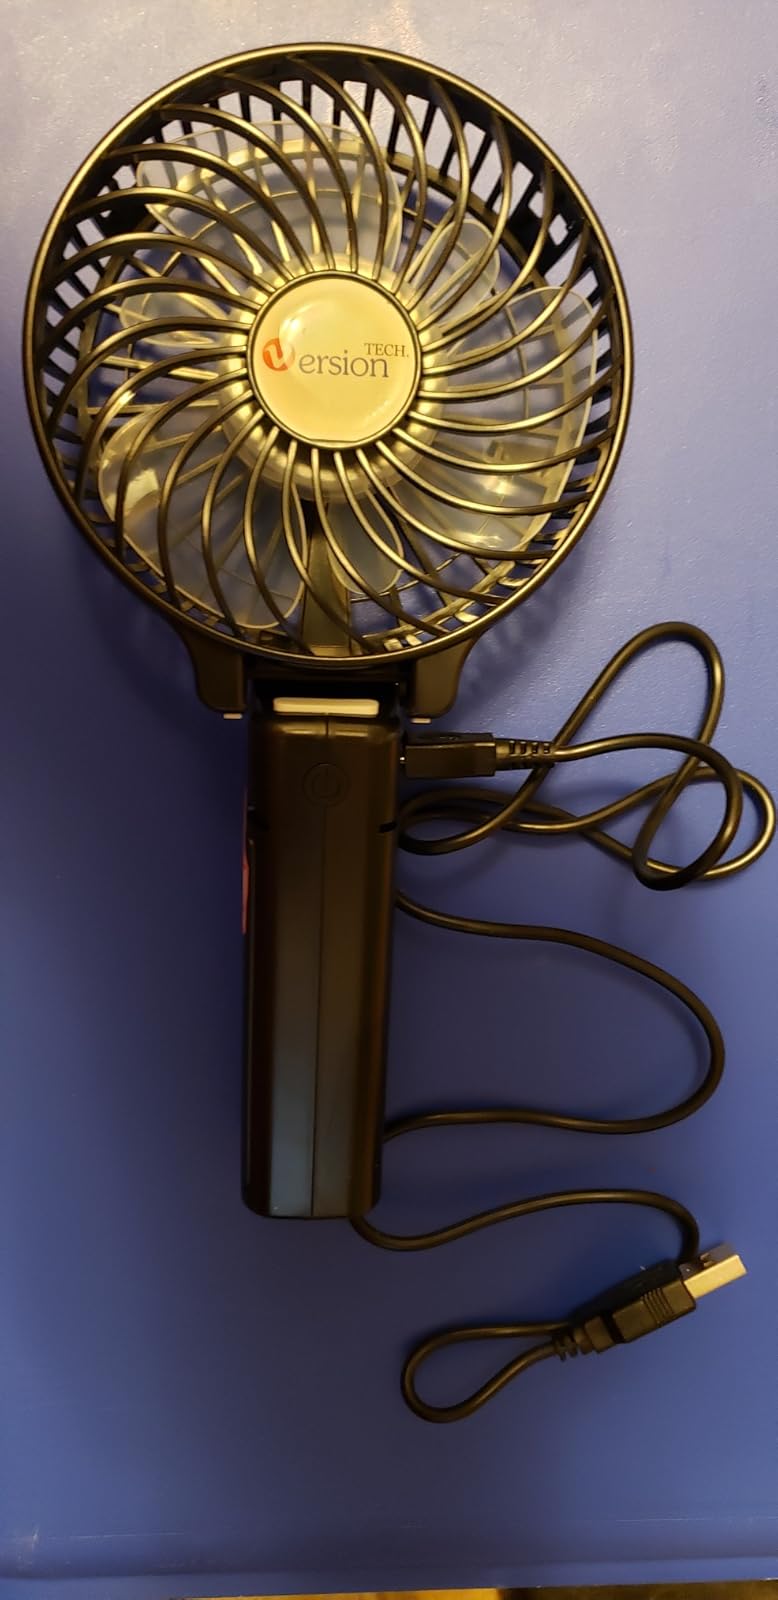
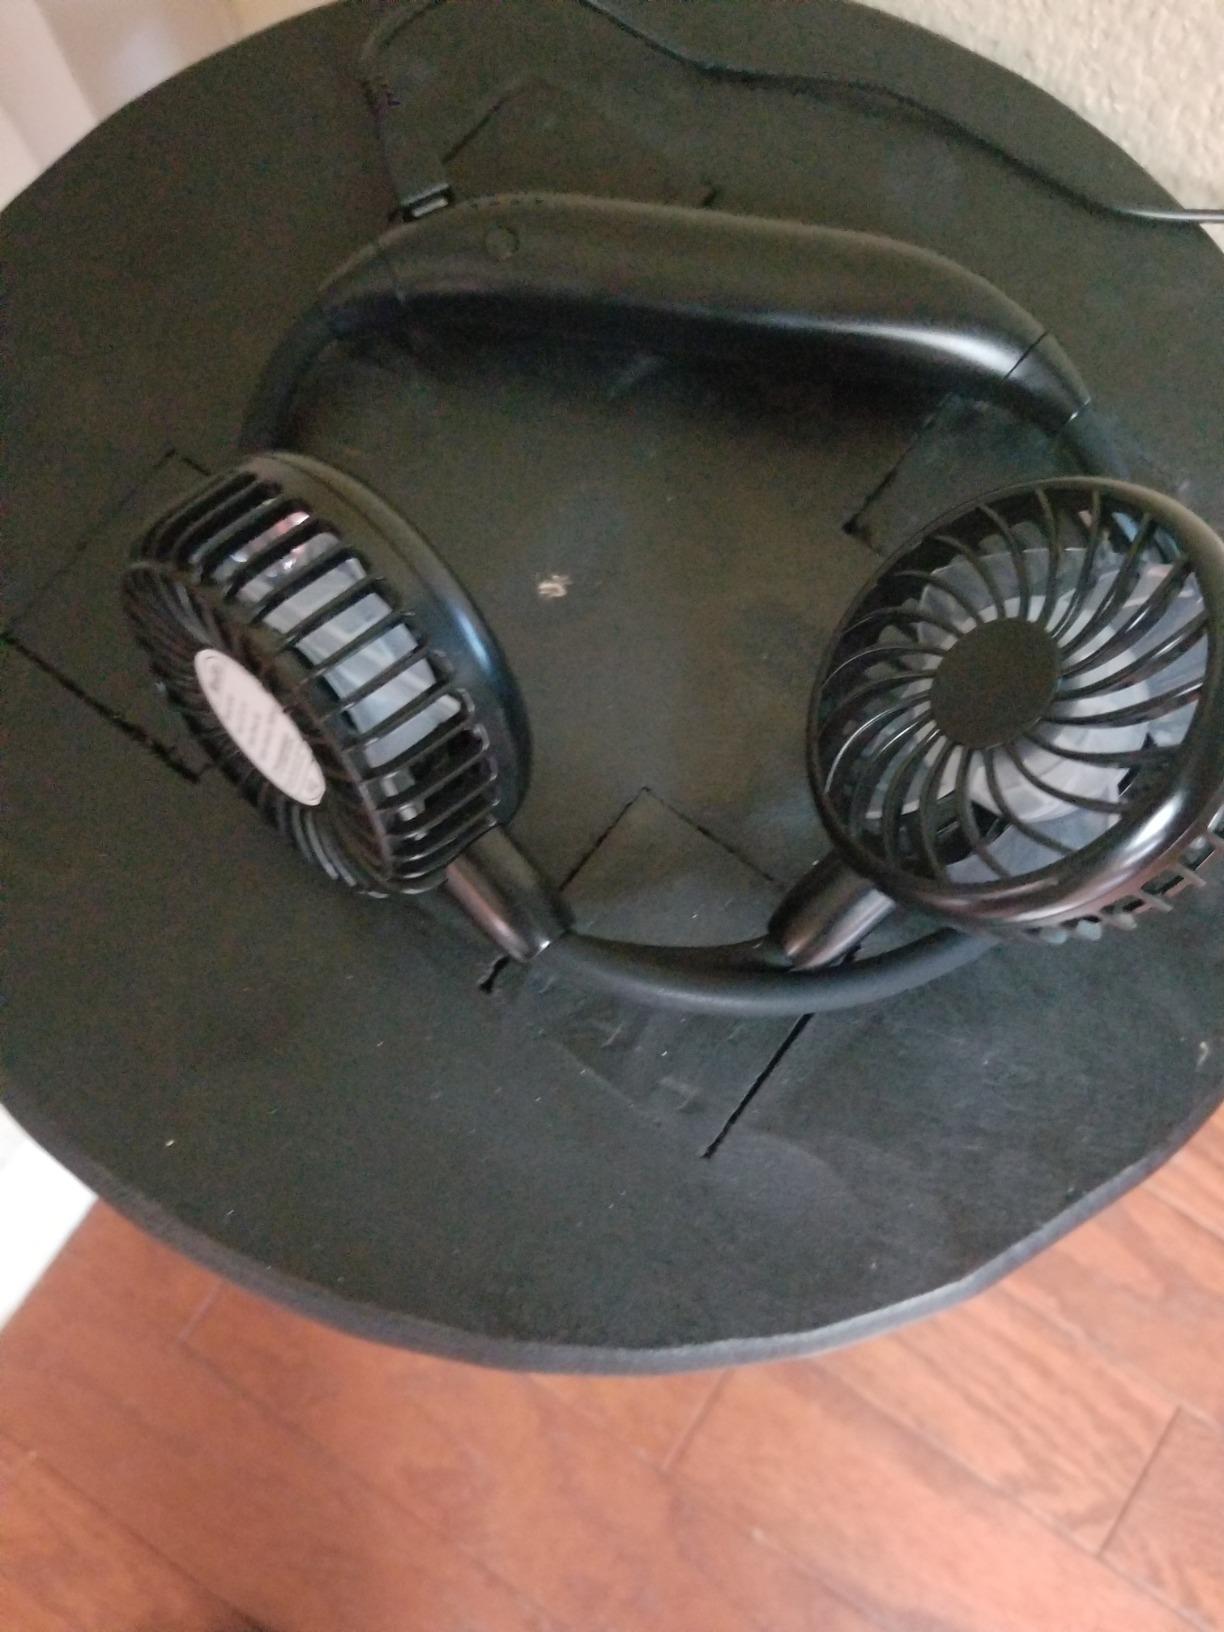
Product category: fan
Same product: no